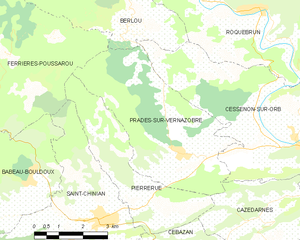
Carte de la commune française de code INSEE 34218 - Prades-sur-Vernazobre
Prades-sur-Vernazobre est une commune française située dans le département de l'Hérault en région Occitanie.